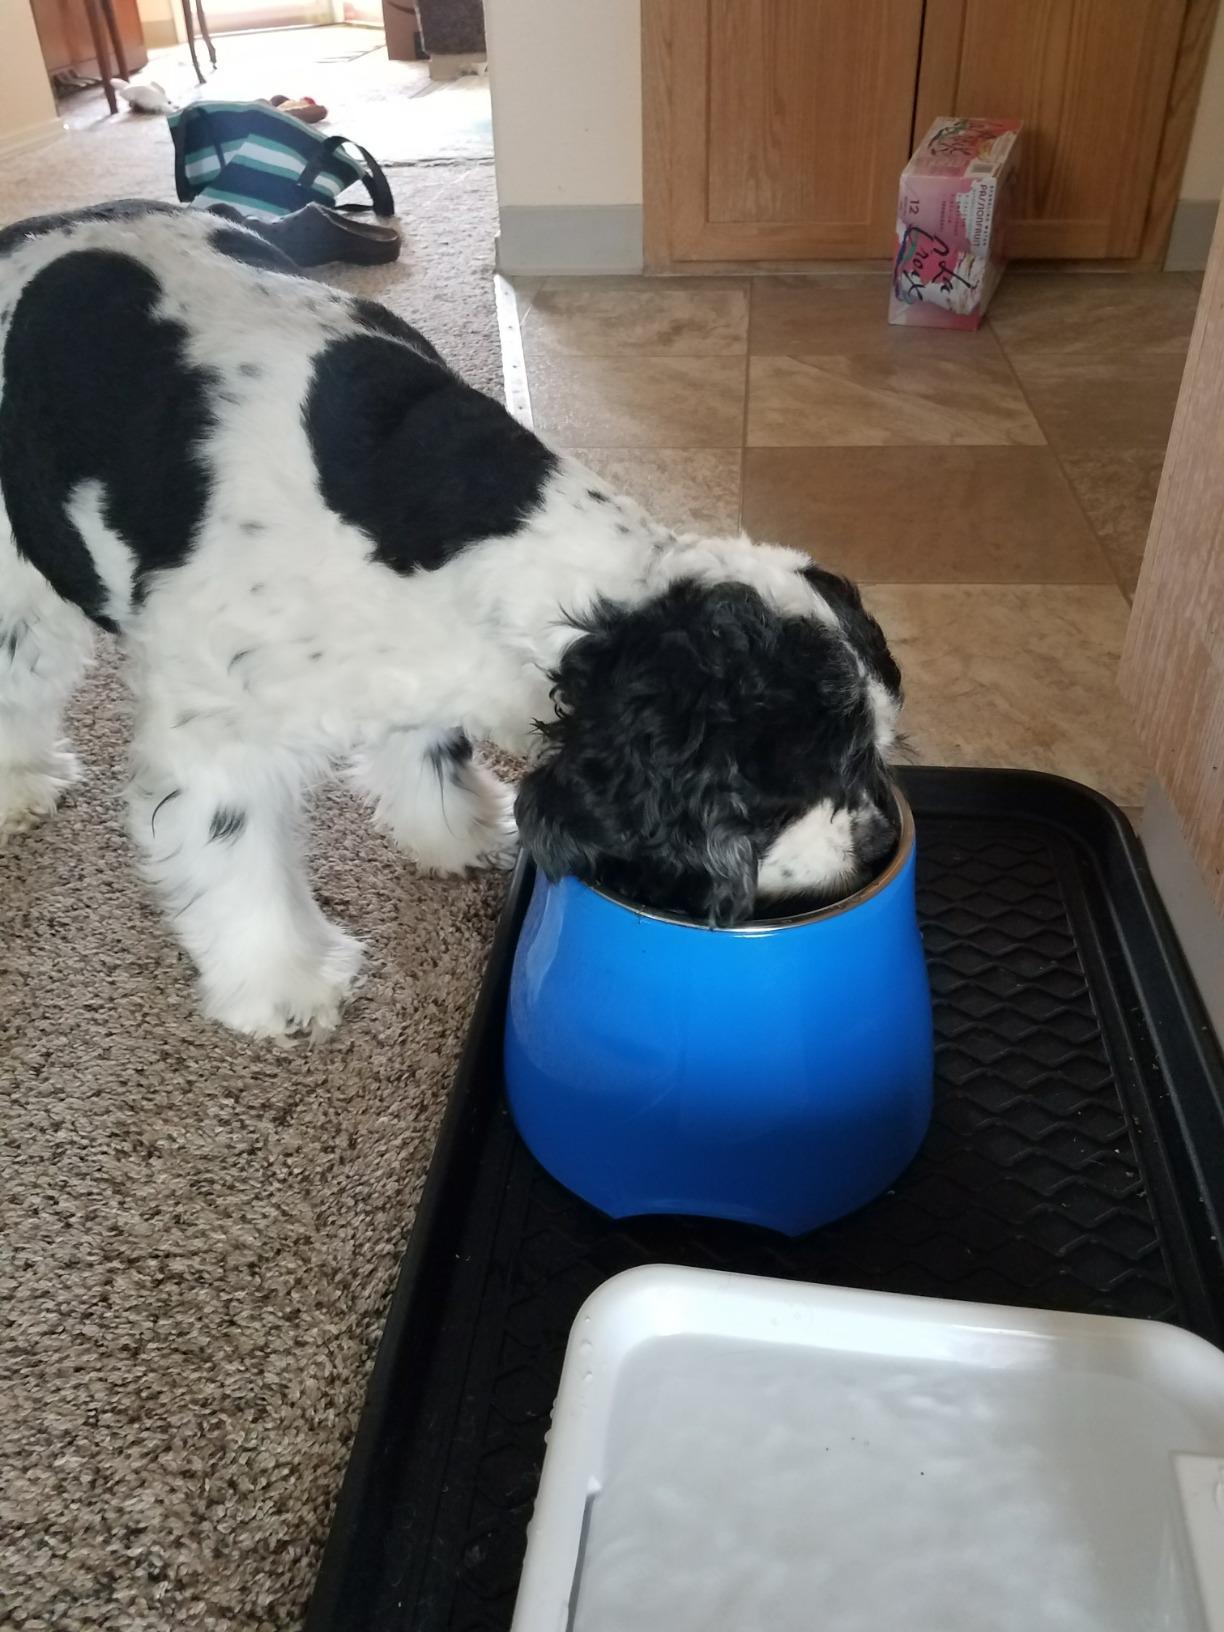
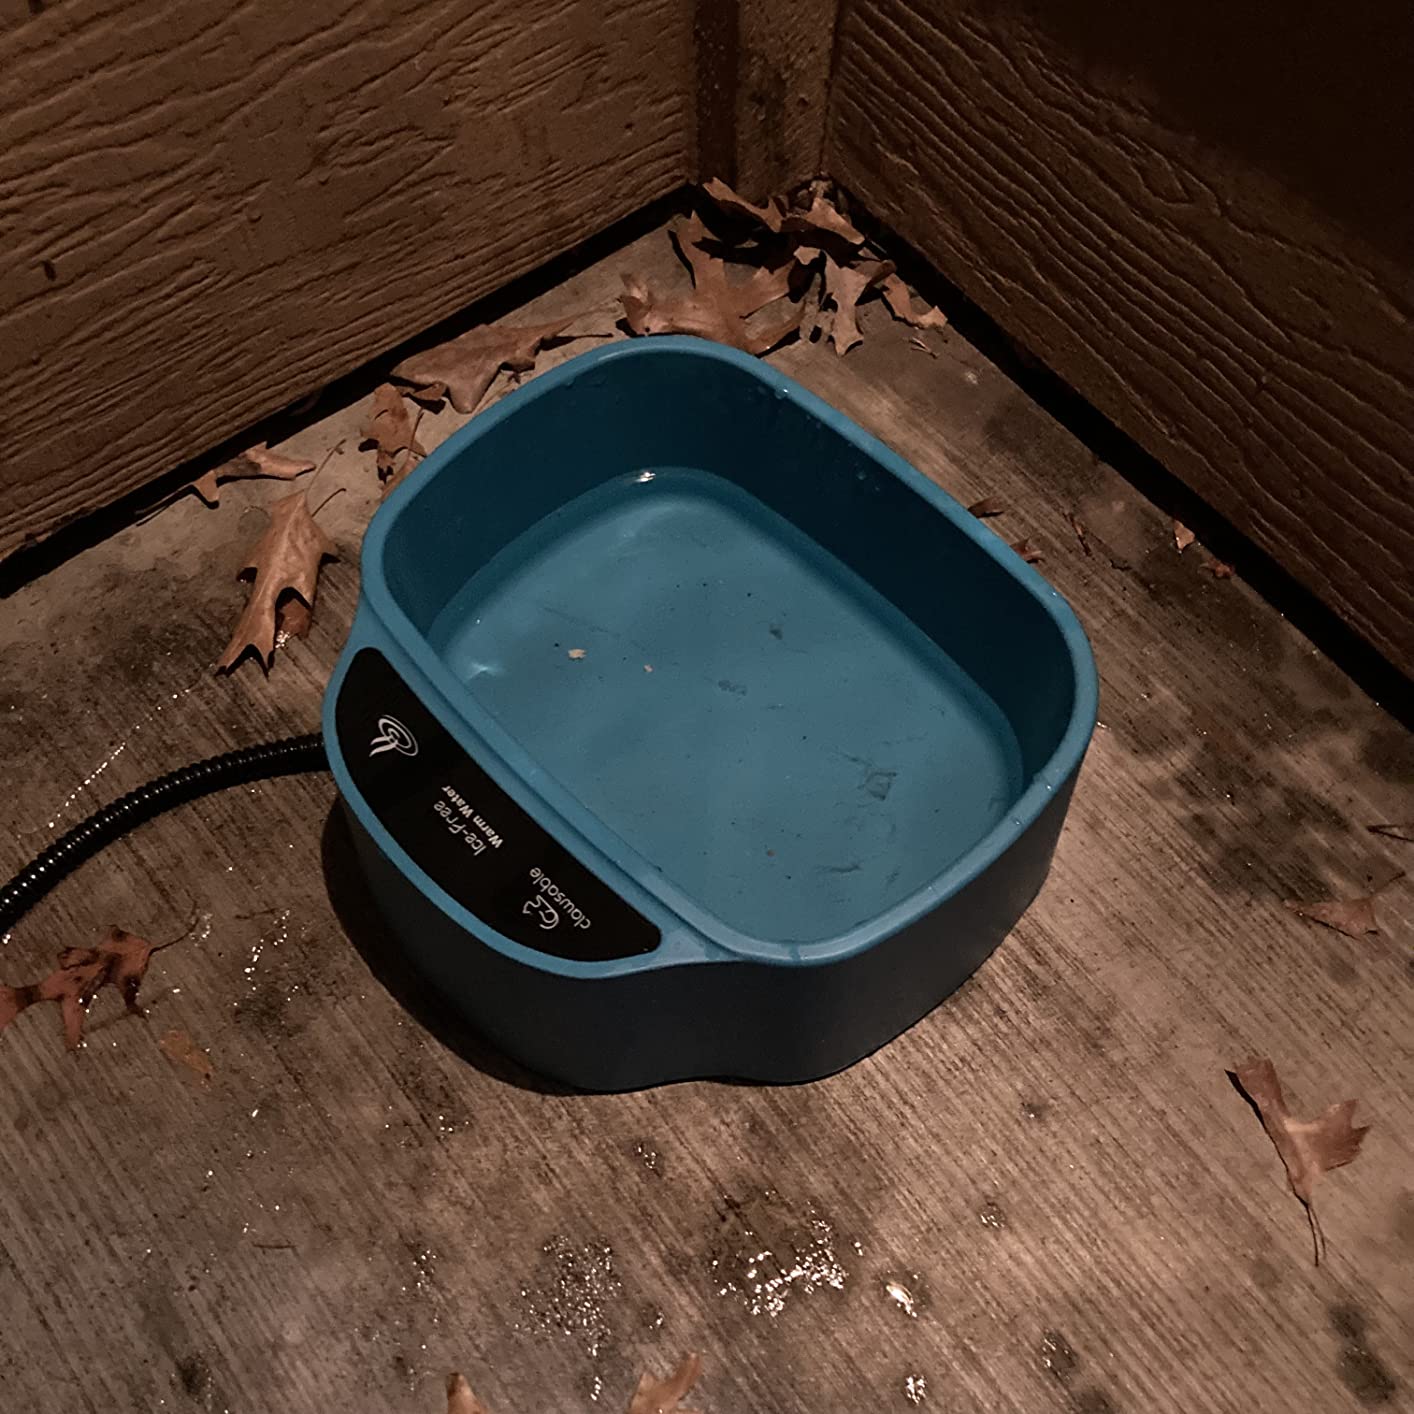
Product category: items_bowl
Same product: no